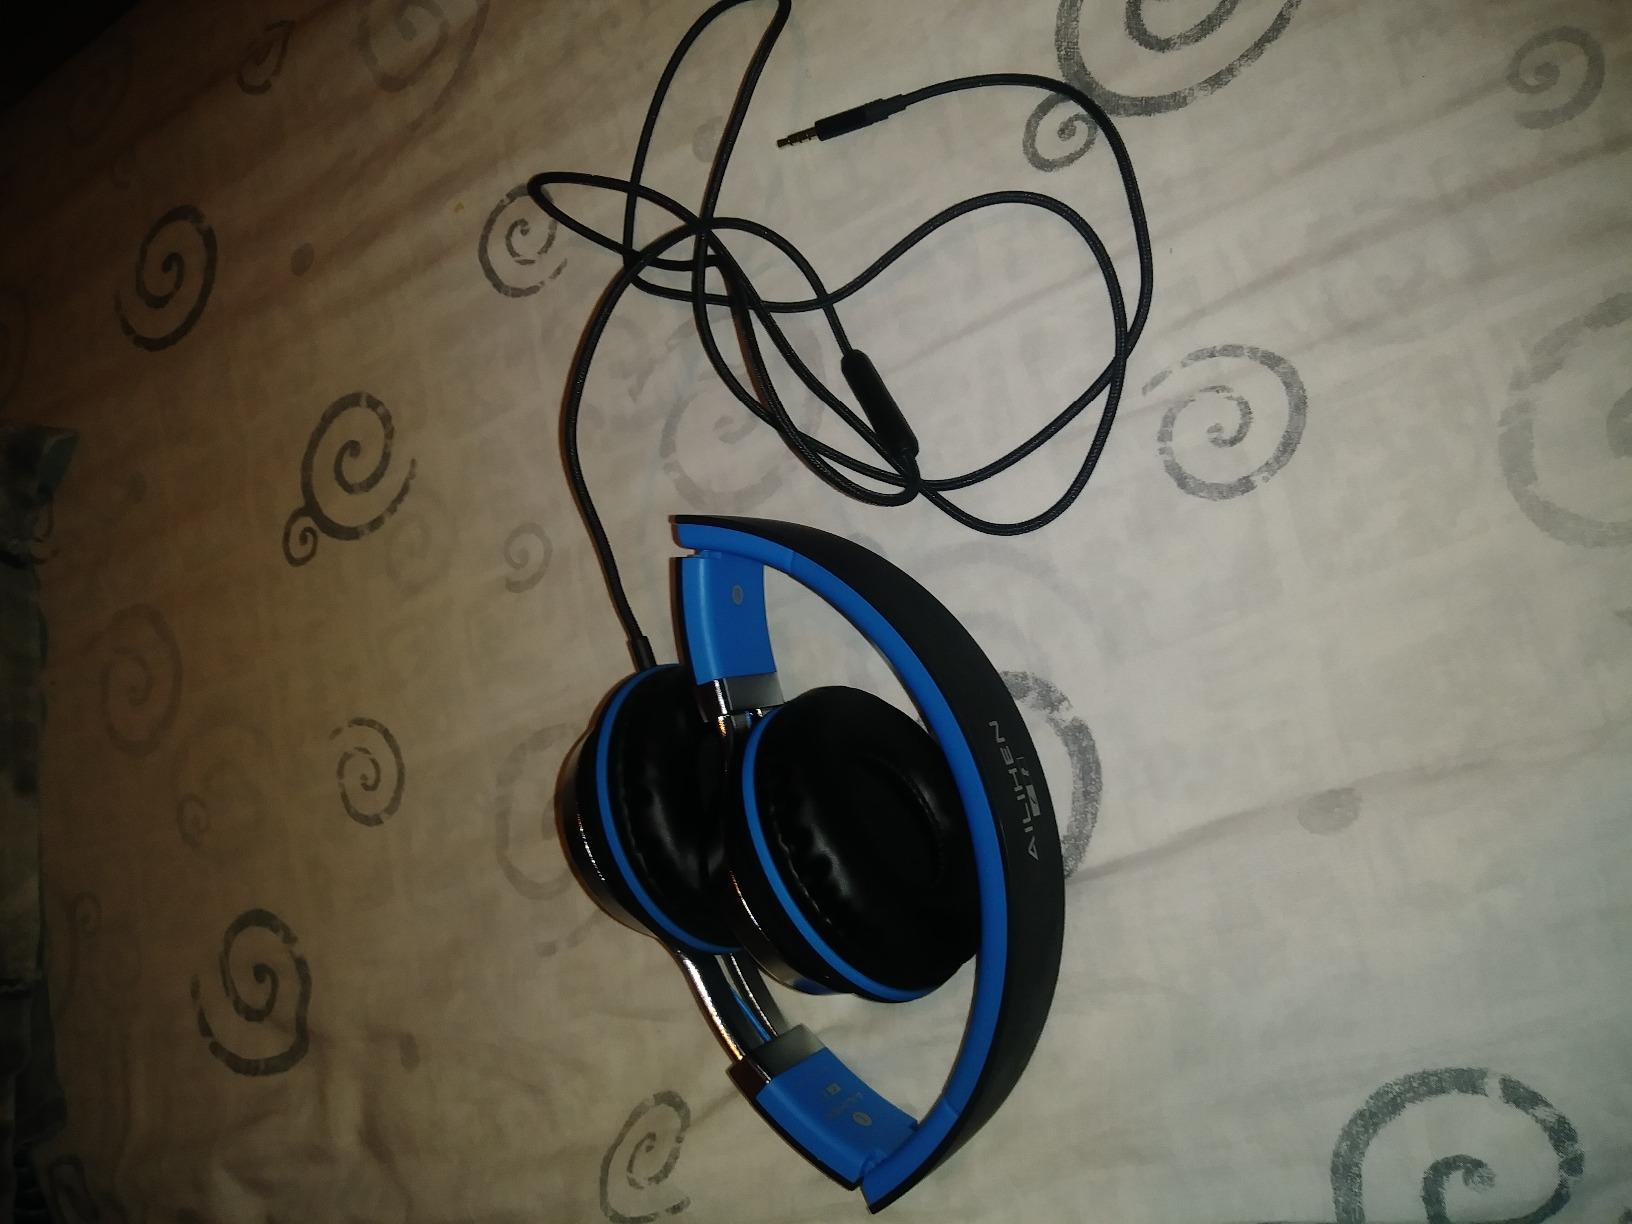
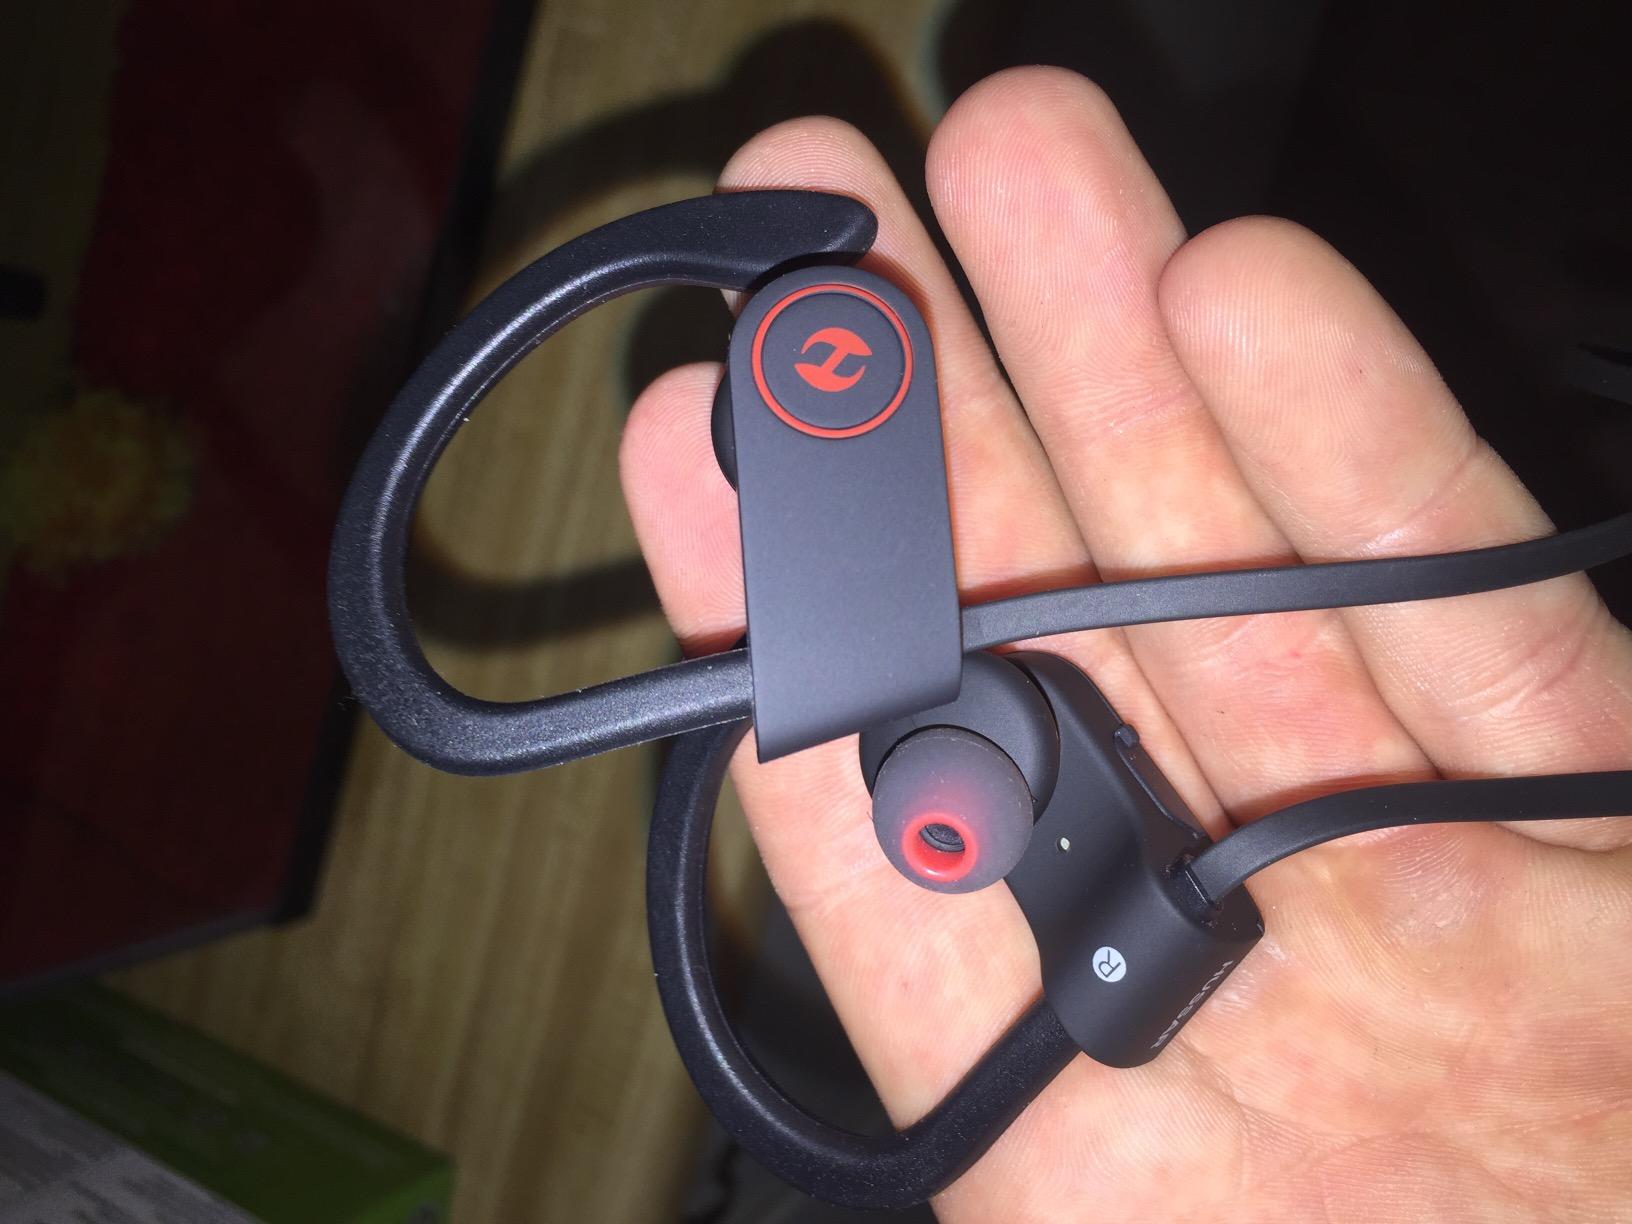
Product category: headphones
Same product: no